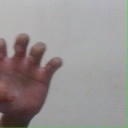
अक्षर: झ